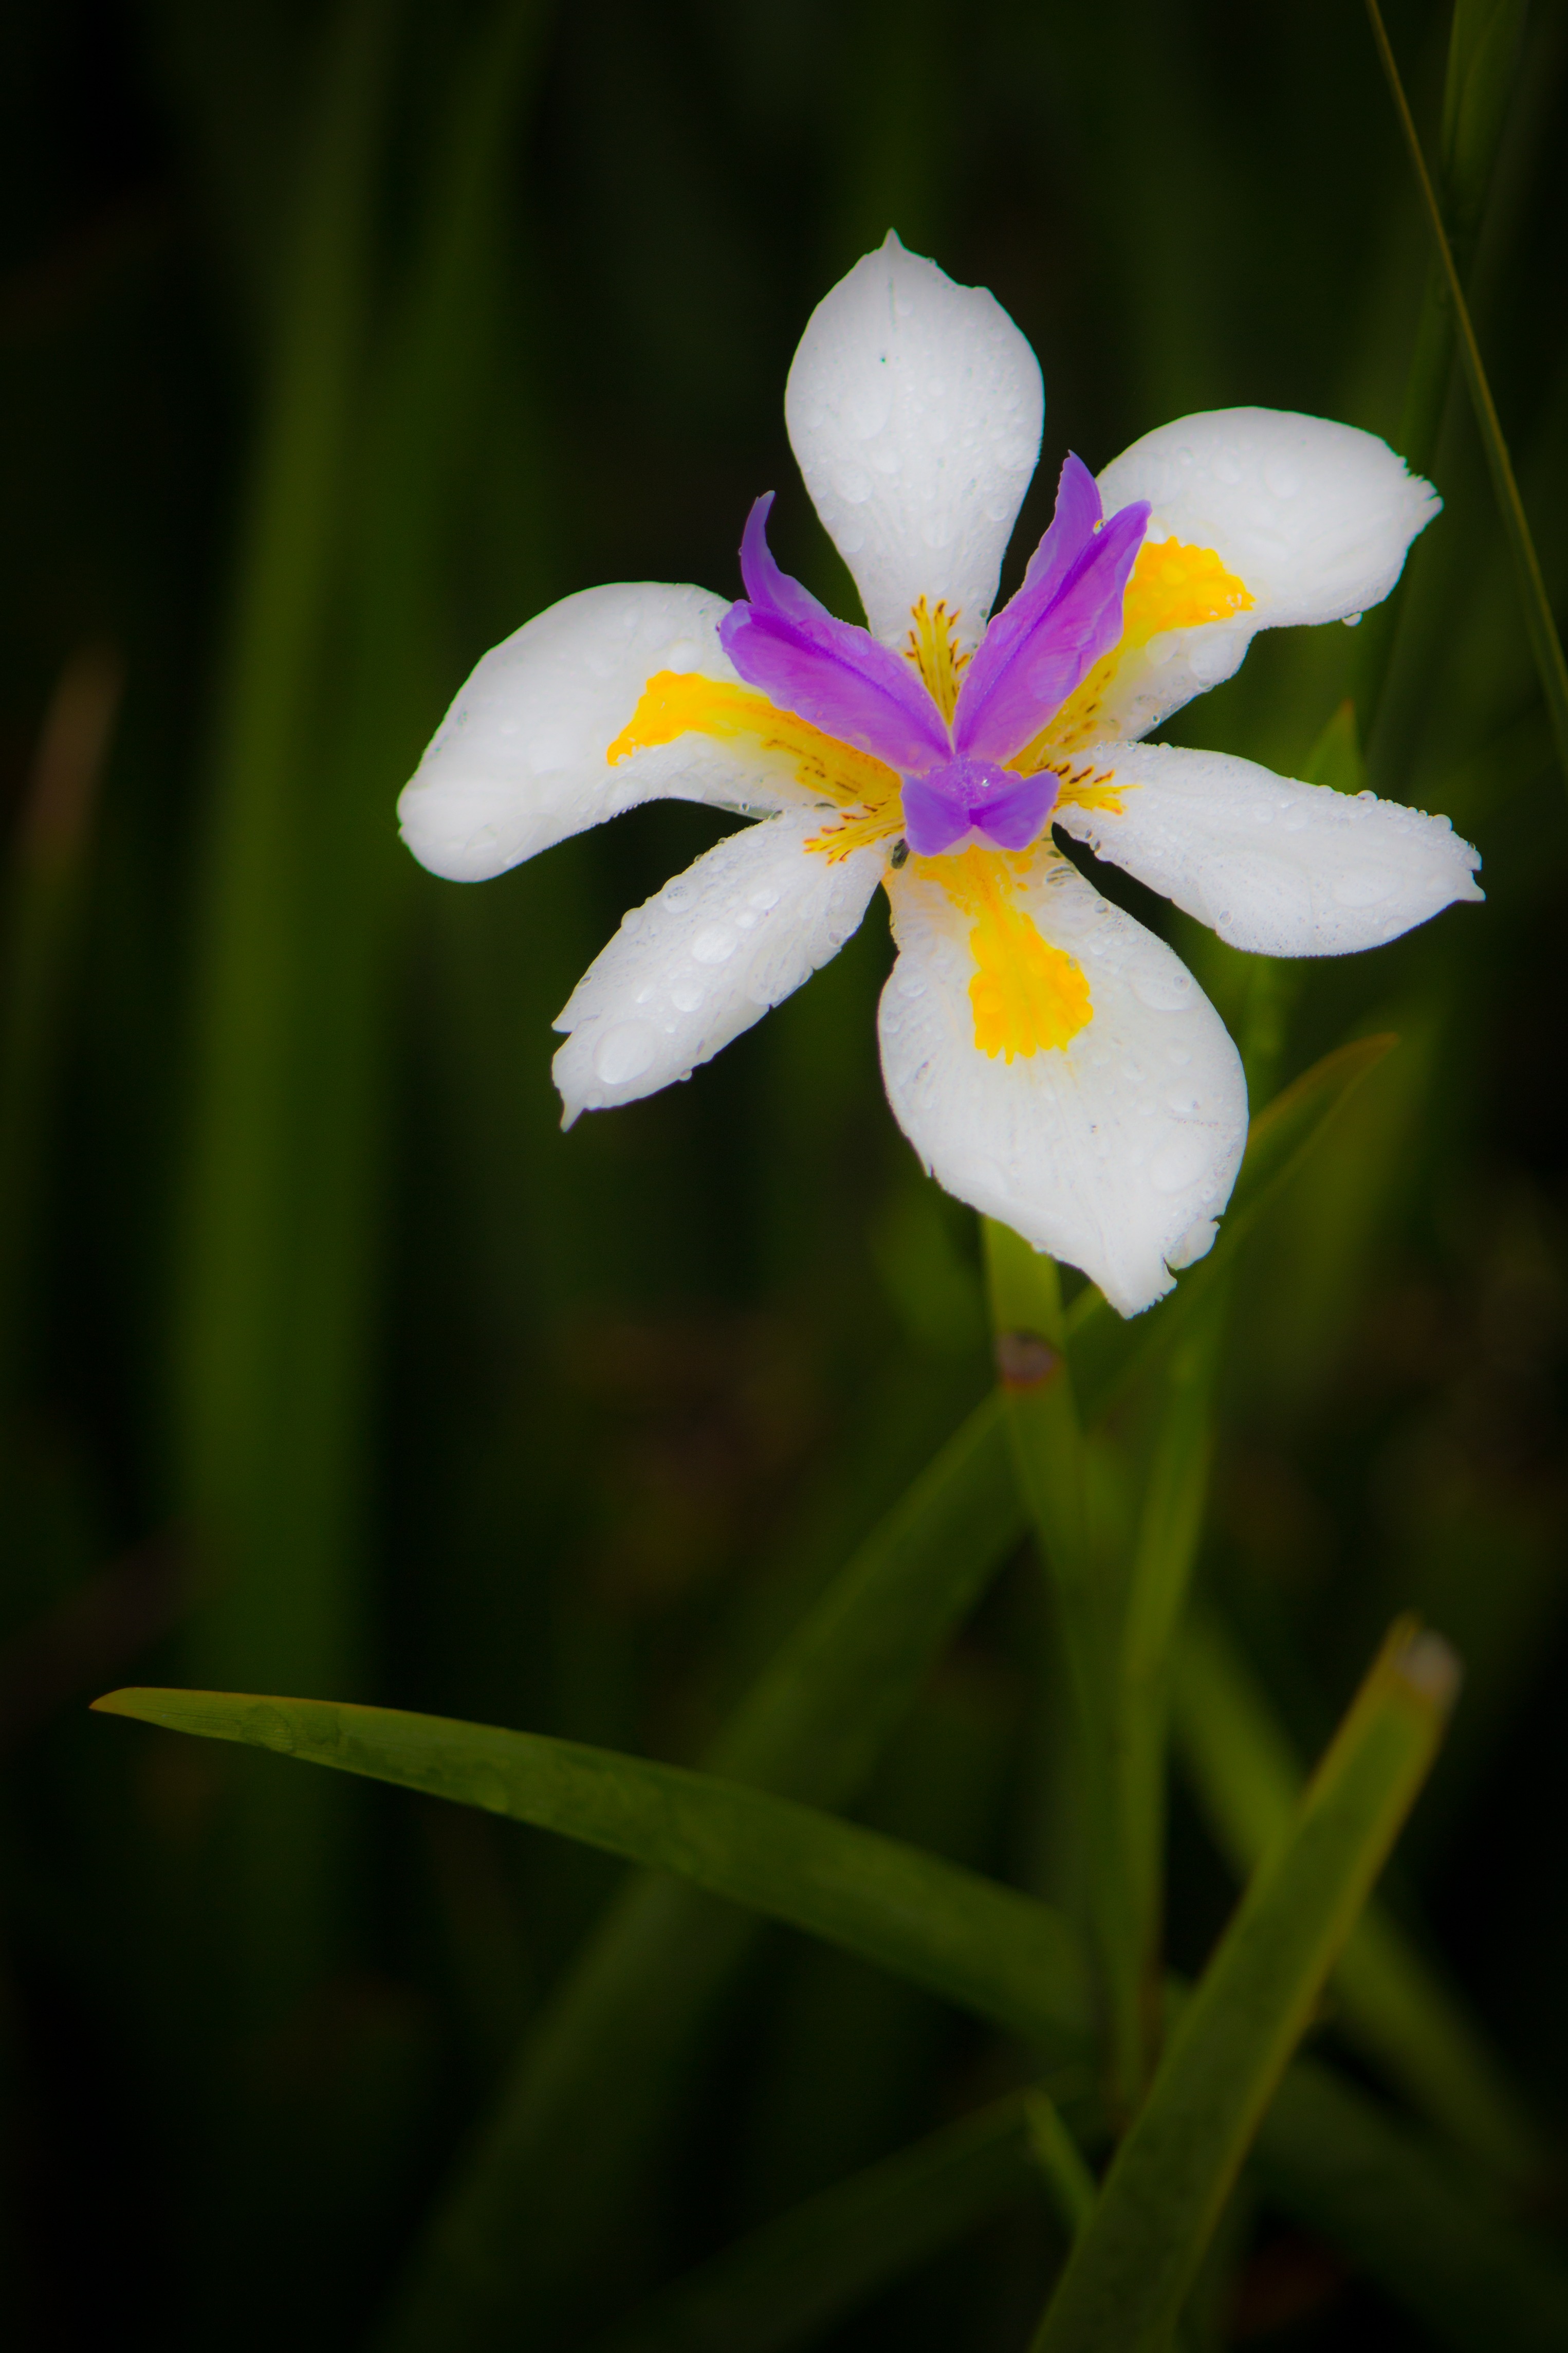
plant, flower, purple, petal, spring, flora, yellow flower, wildflower, flowers, close up, iris, beautiful, purple flower, spring flowers, macro photography, flowering plant, iris family